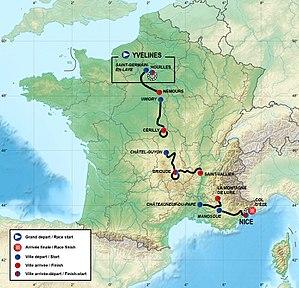
Carte Paris-Nice 2013
La 71ᵉ édition de Paris-Nice a eu lieu du 3 au 10 mars 2013. Il s'agit de la 2ᵉ épreuve de l'UCI World Tour 2013.